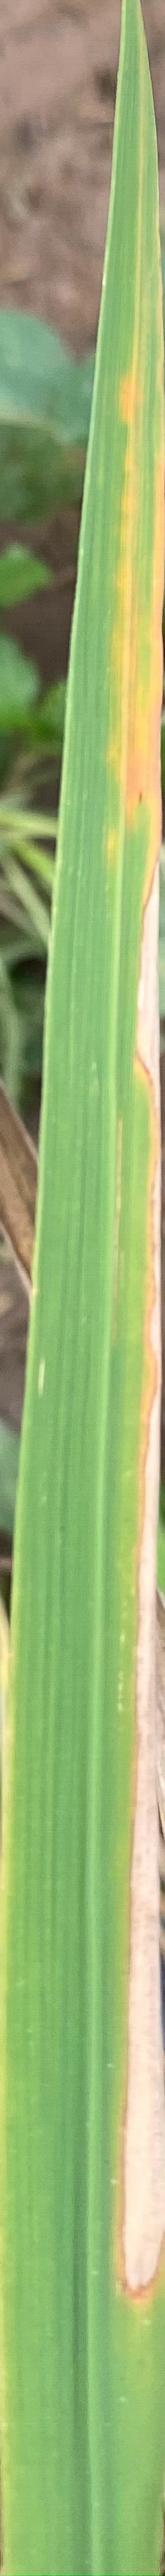
Nhãn: K